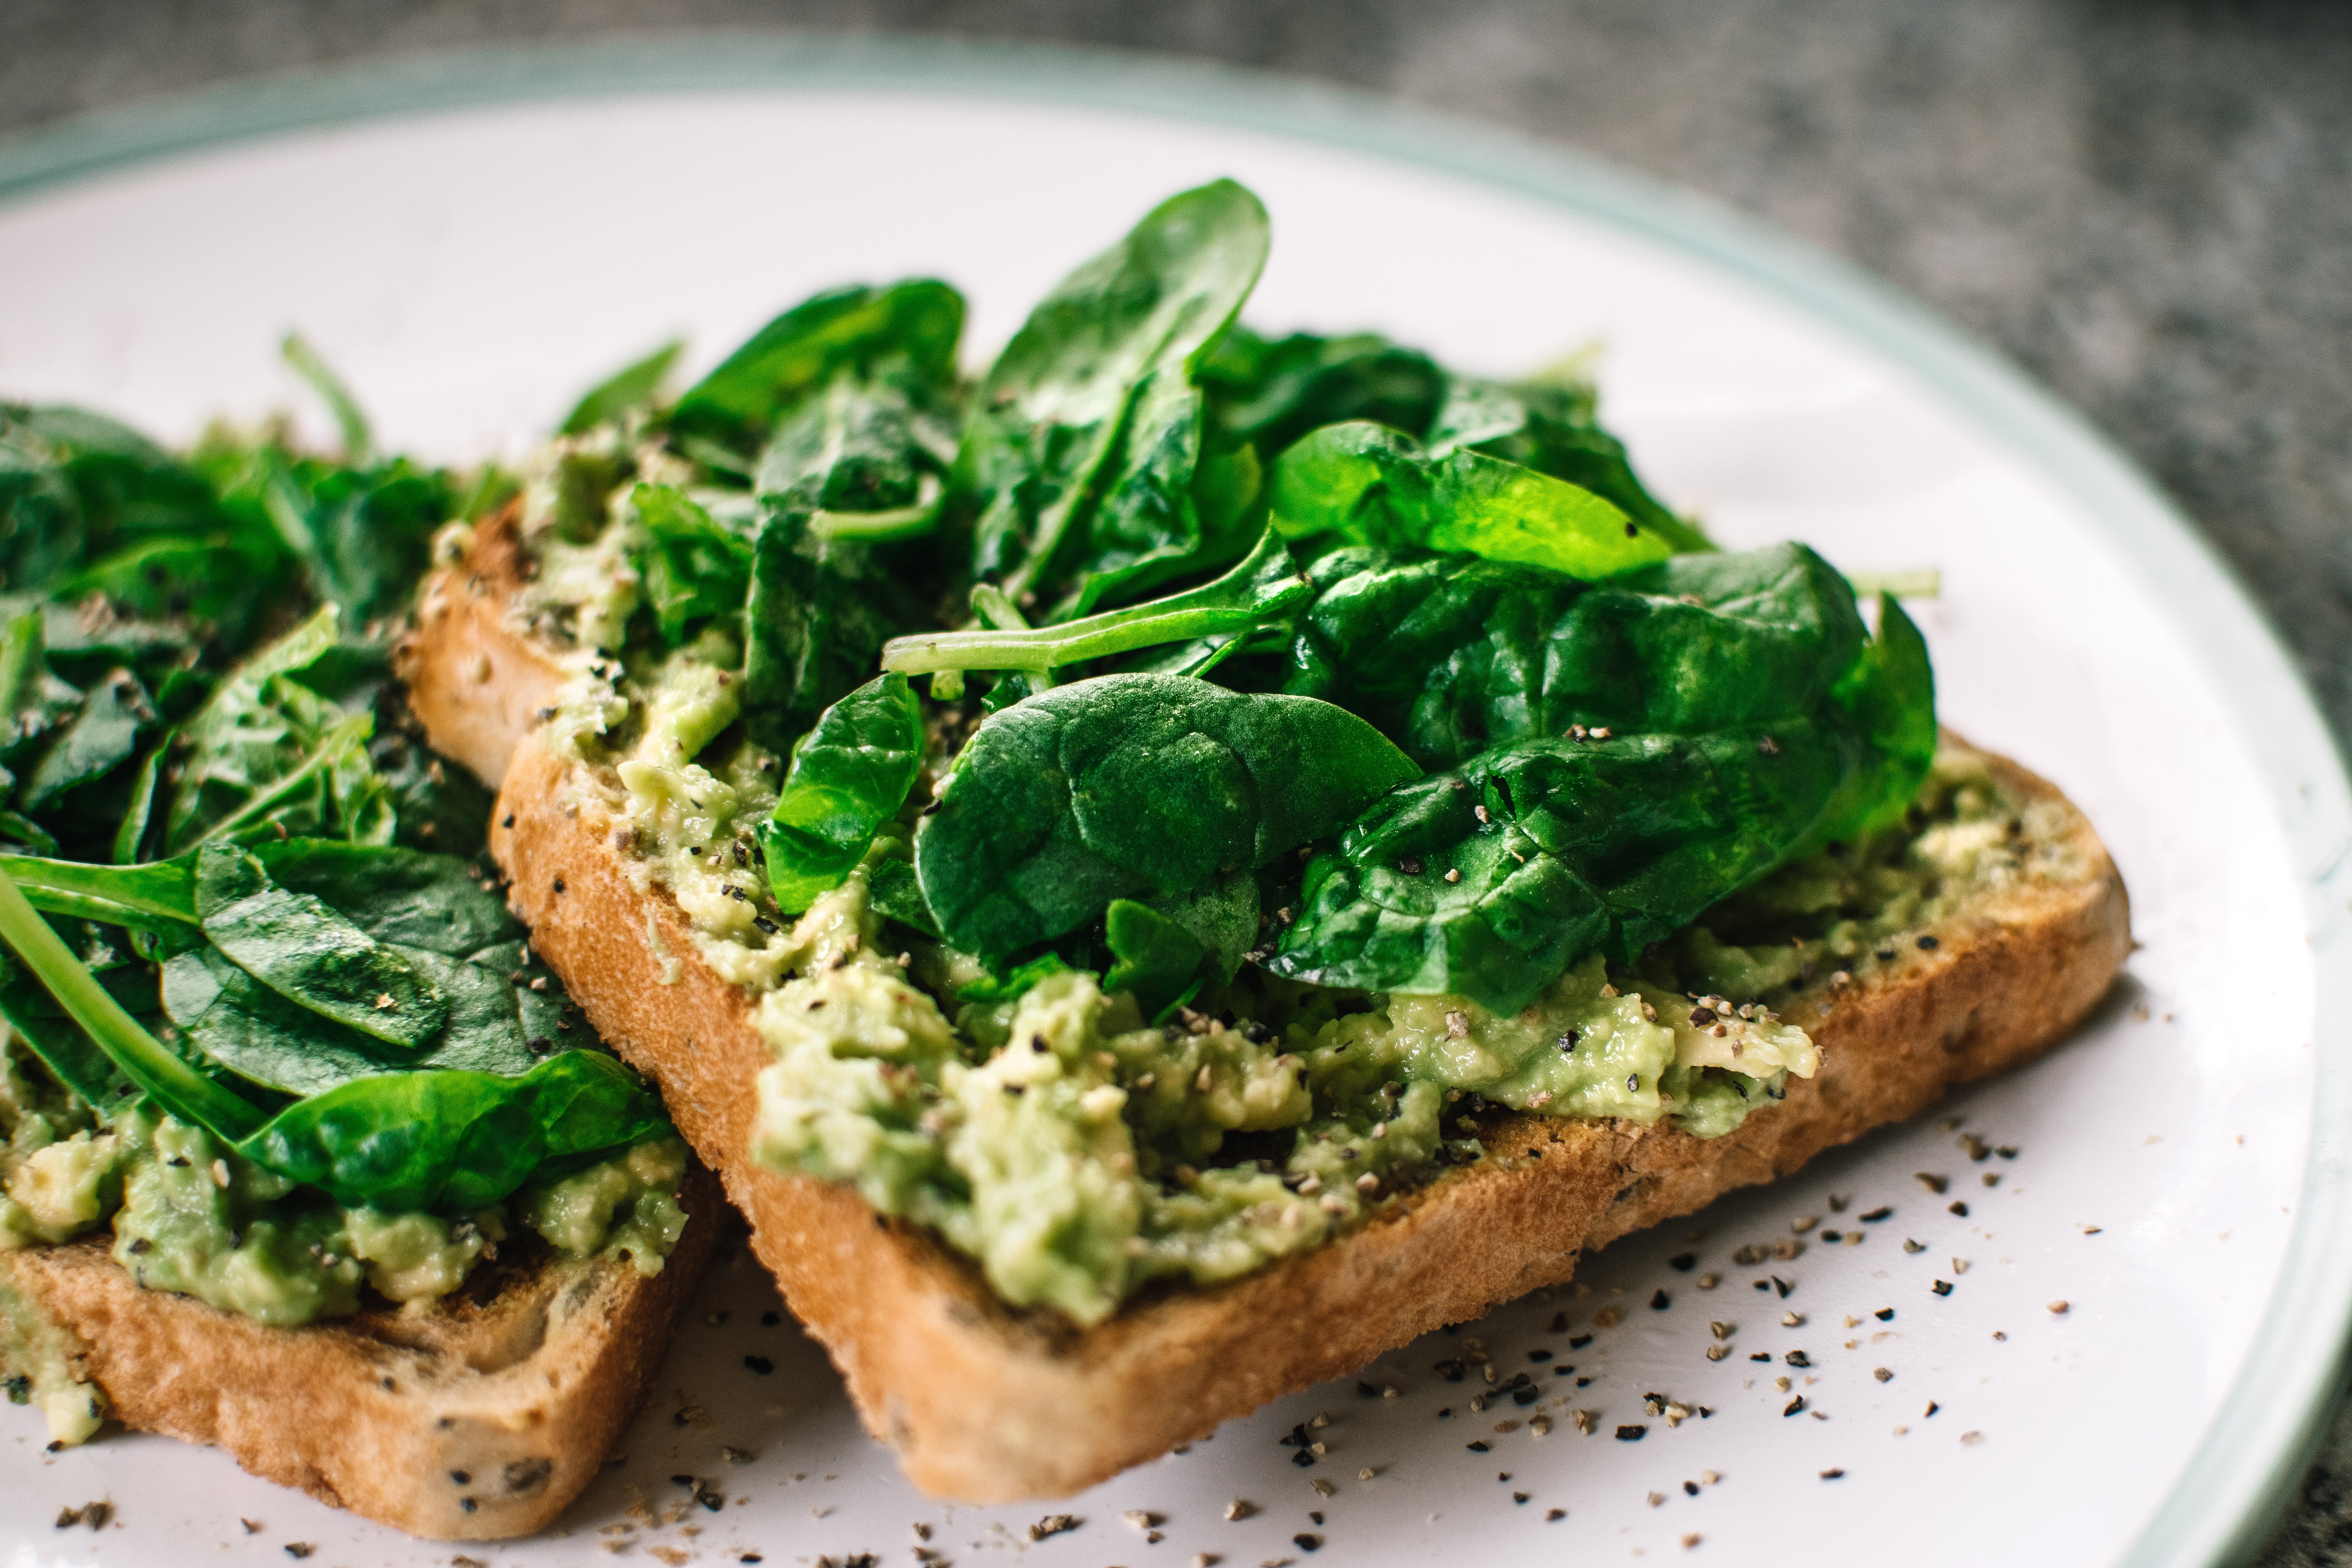
food, dish, cuisine, ingredient, toast, bruschetta, vegetarian food, produce, finger food, staple food, spinach, baked goods, arugula, bread, recipe, vegetable, appetizer, leaf vegetable, lunch, antipasto, pesto, breakfast, basil, herb, Melba toast